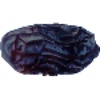
Label: Dates 1